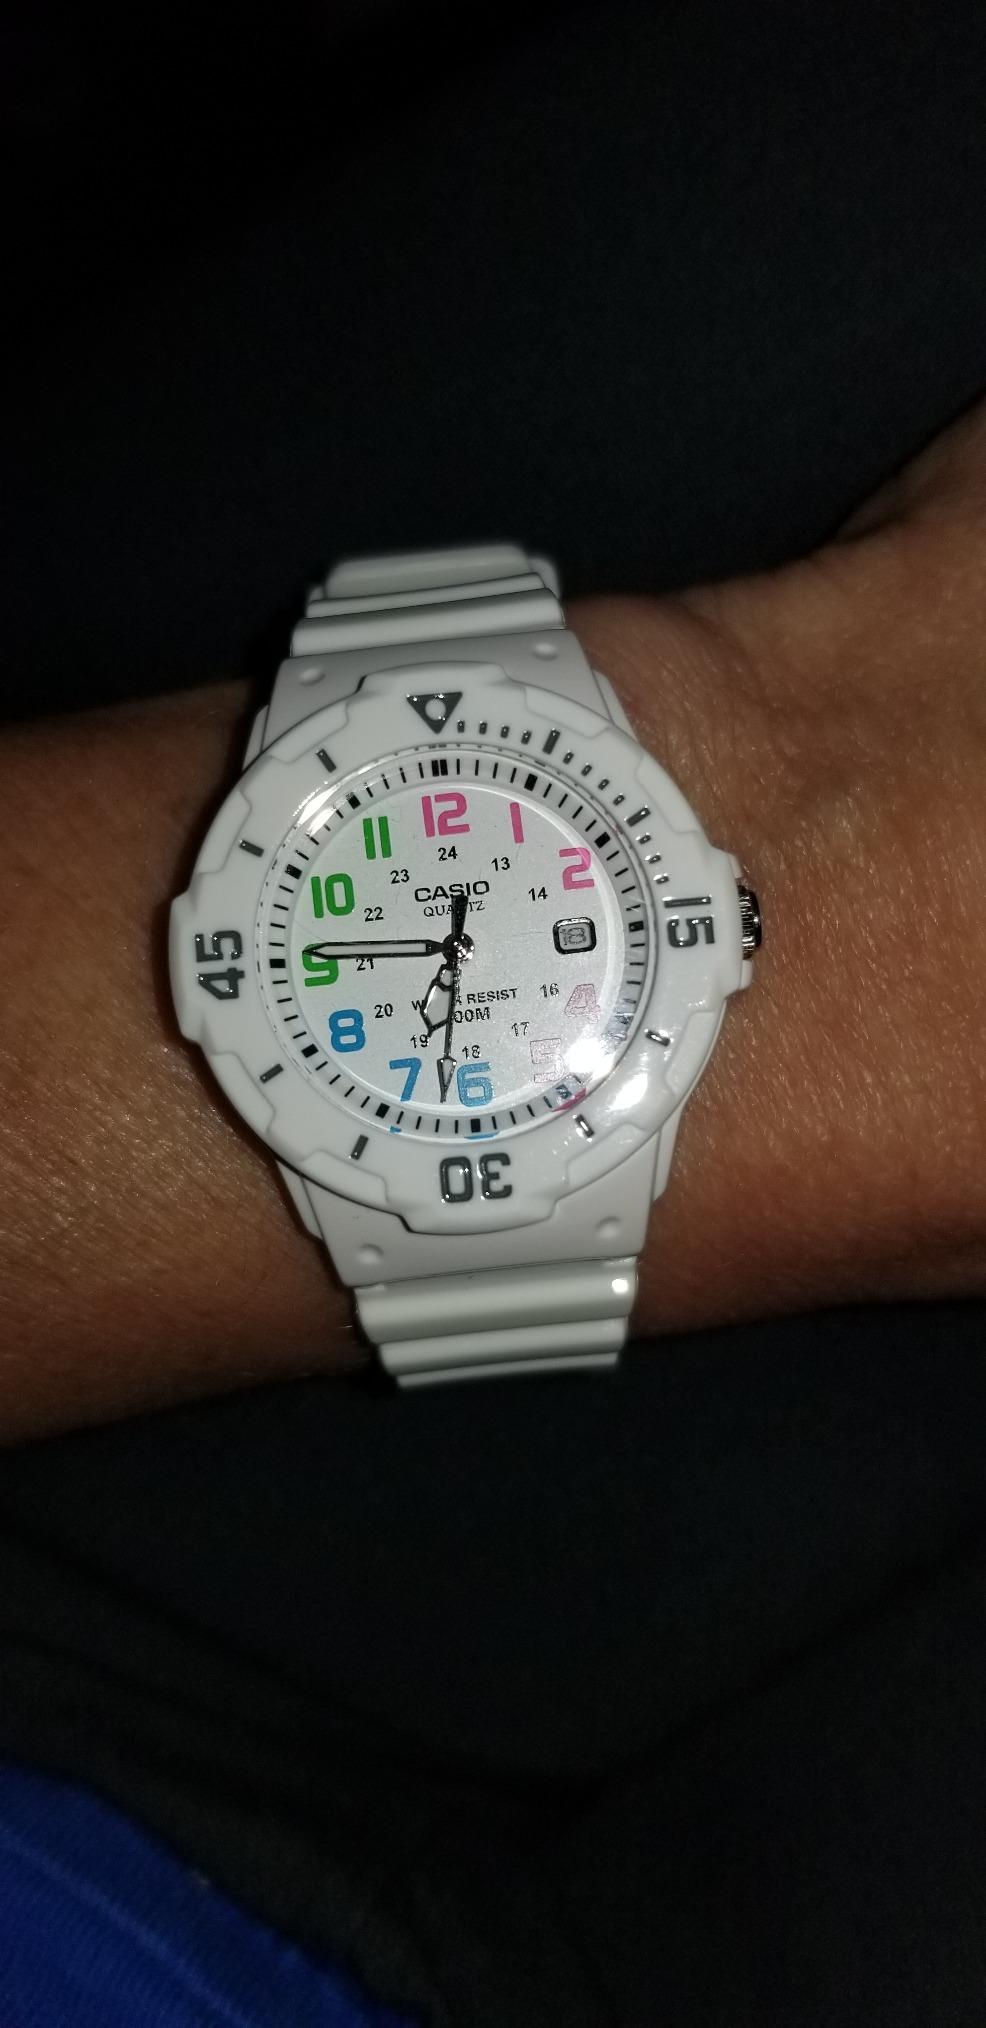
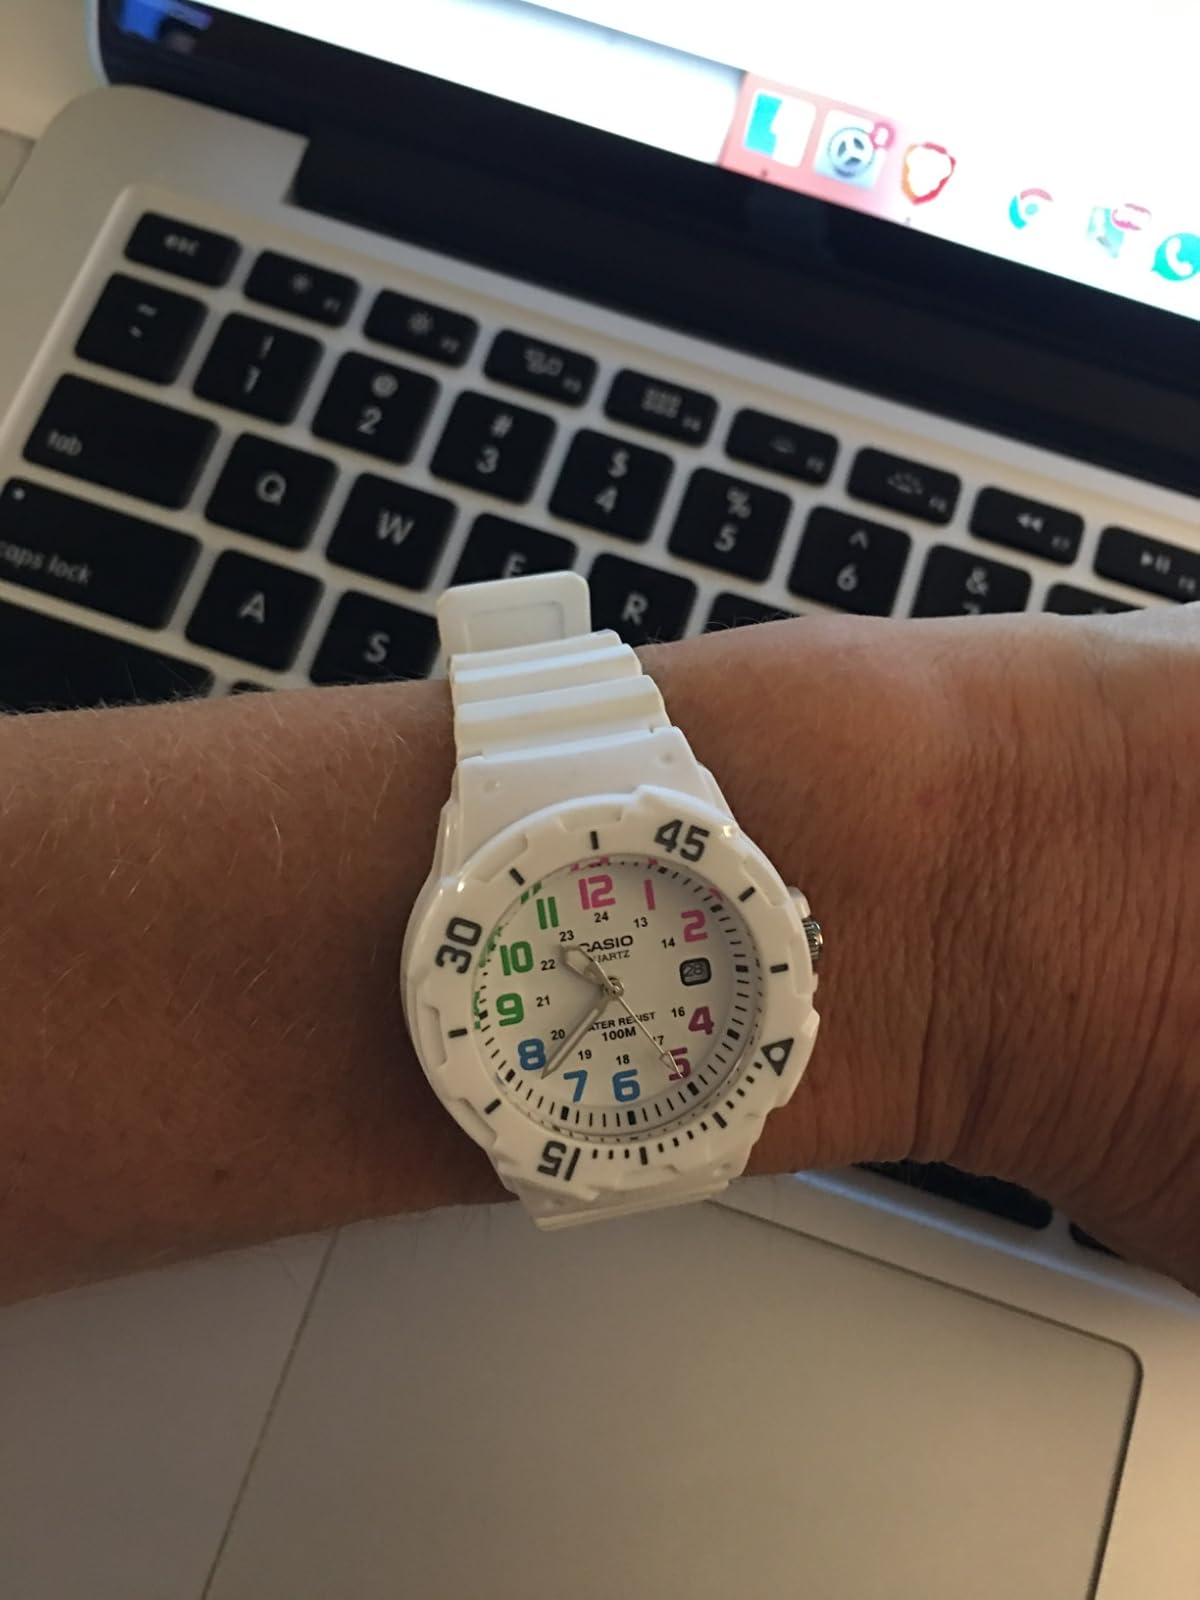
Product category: accessories_watch
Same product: yes